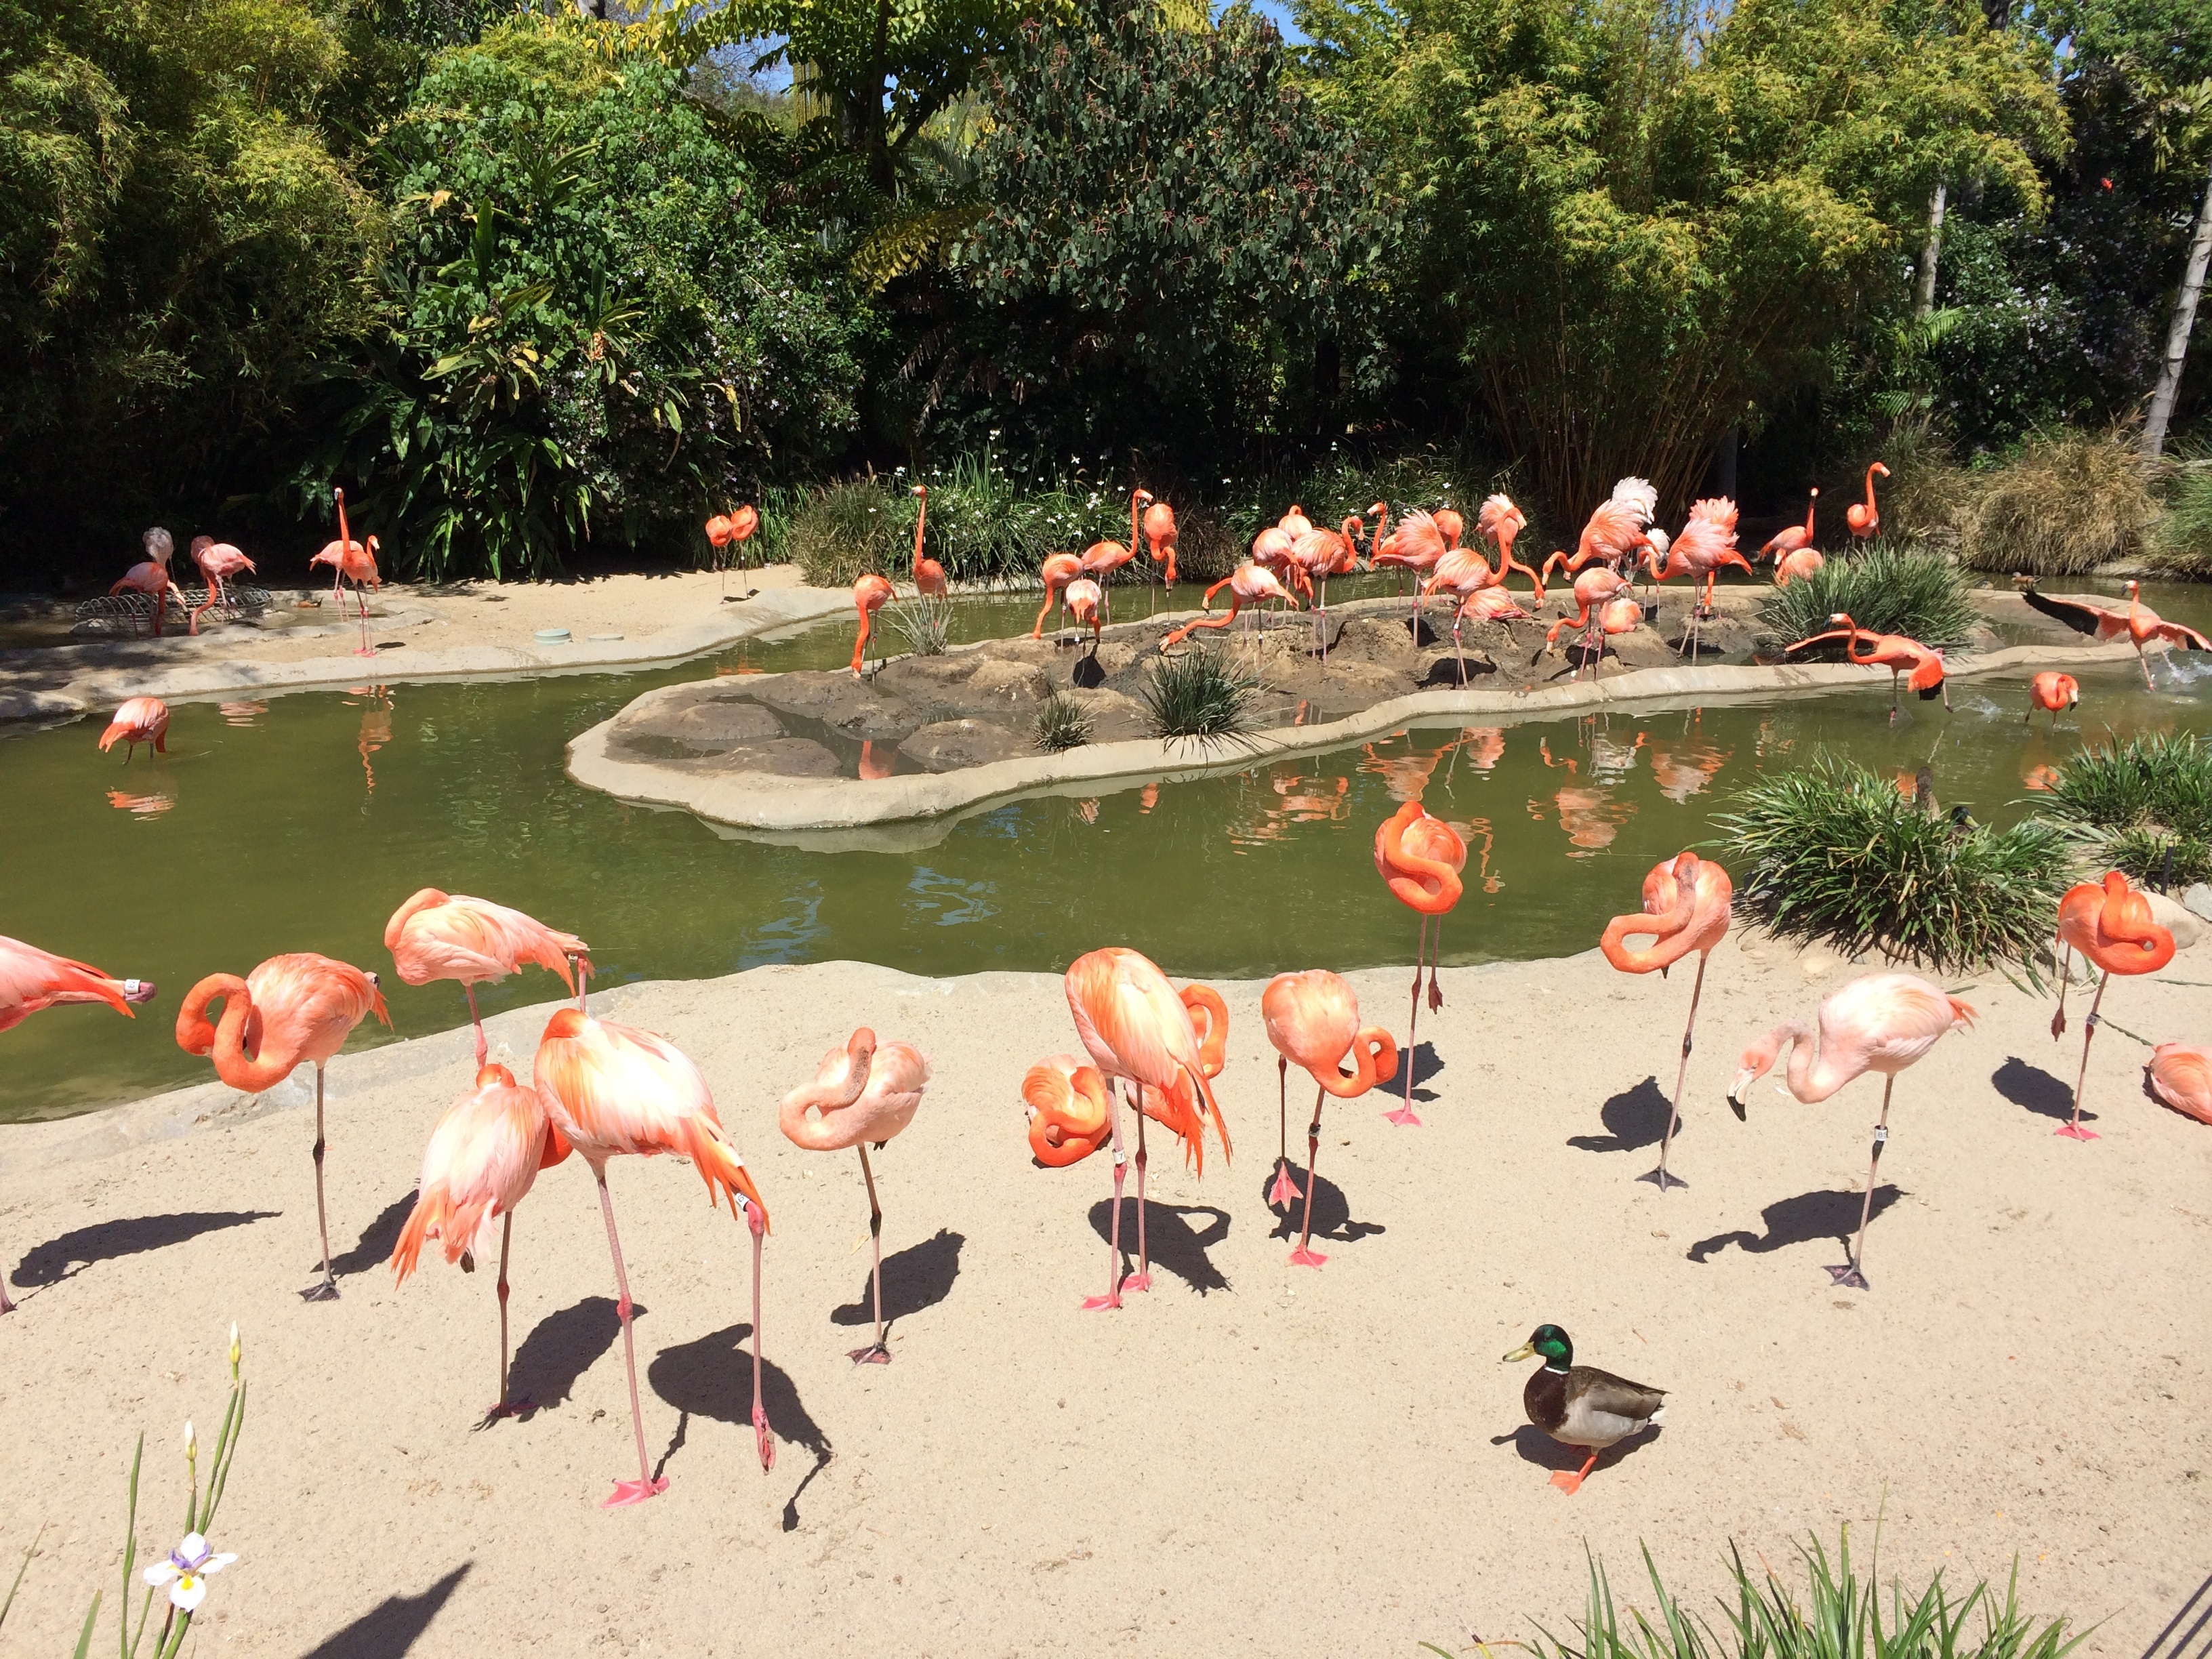
water, bird, lake, summer, wildlife, zoo, balance, america, flamingo, water bird, san diego